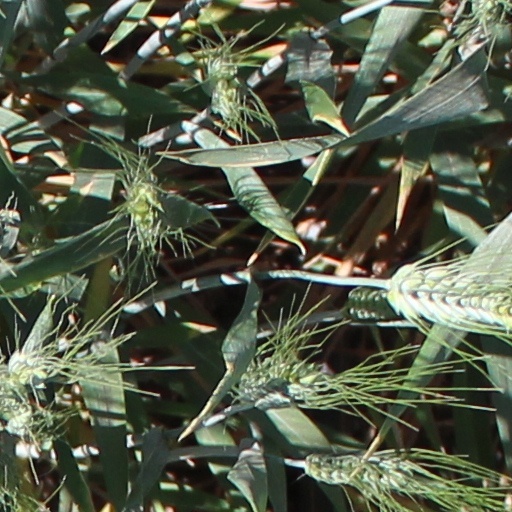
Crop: wheat